The Secret in Their Eyes

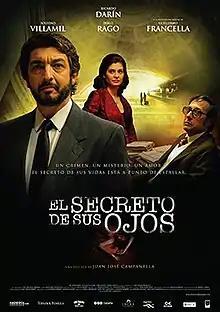
Theatrical release poster

The Secret in Their Eyes is a 2009 crime drama film produced, edited, and directed by Juan José Campanella from a screenplay by Campanella and Eduardo Sacheri, and based on Sacheri's 2005 novel "La pregunta de sus ojos". It stars Ricardo Darín, Soledad Villamil, Pablo Rago, Javier Godino, and Guillermo Francella. The film, which is an Argentine co-production with Spain, focuses on the relationship between judiciary agents Benjamín Espósito (Darín) and Irene Hastings (Villamil) and their investigation into a murder case in 1970s Argentina.